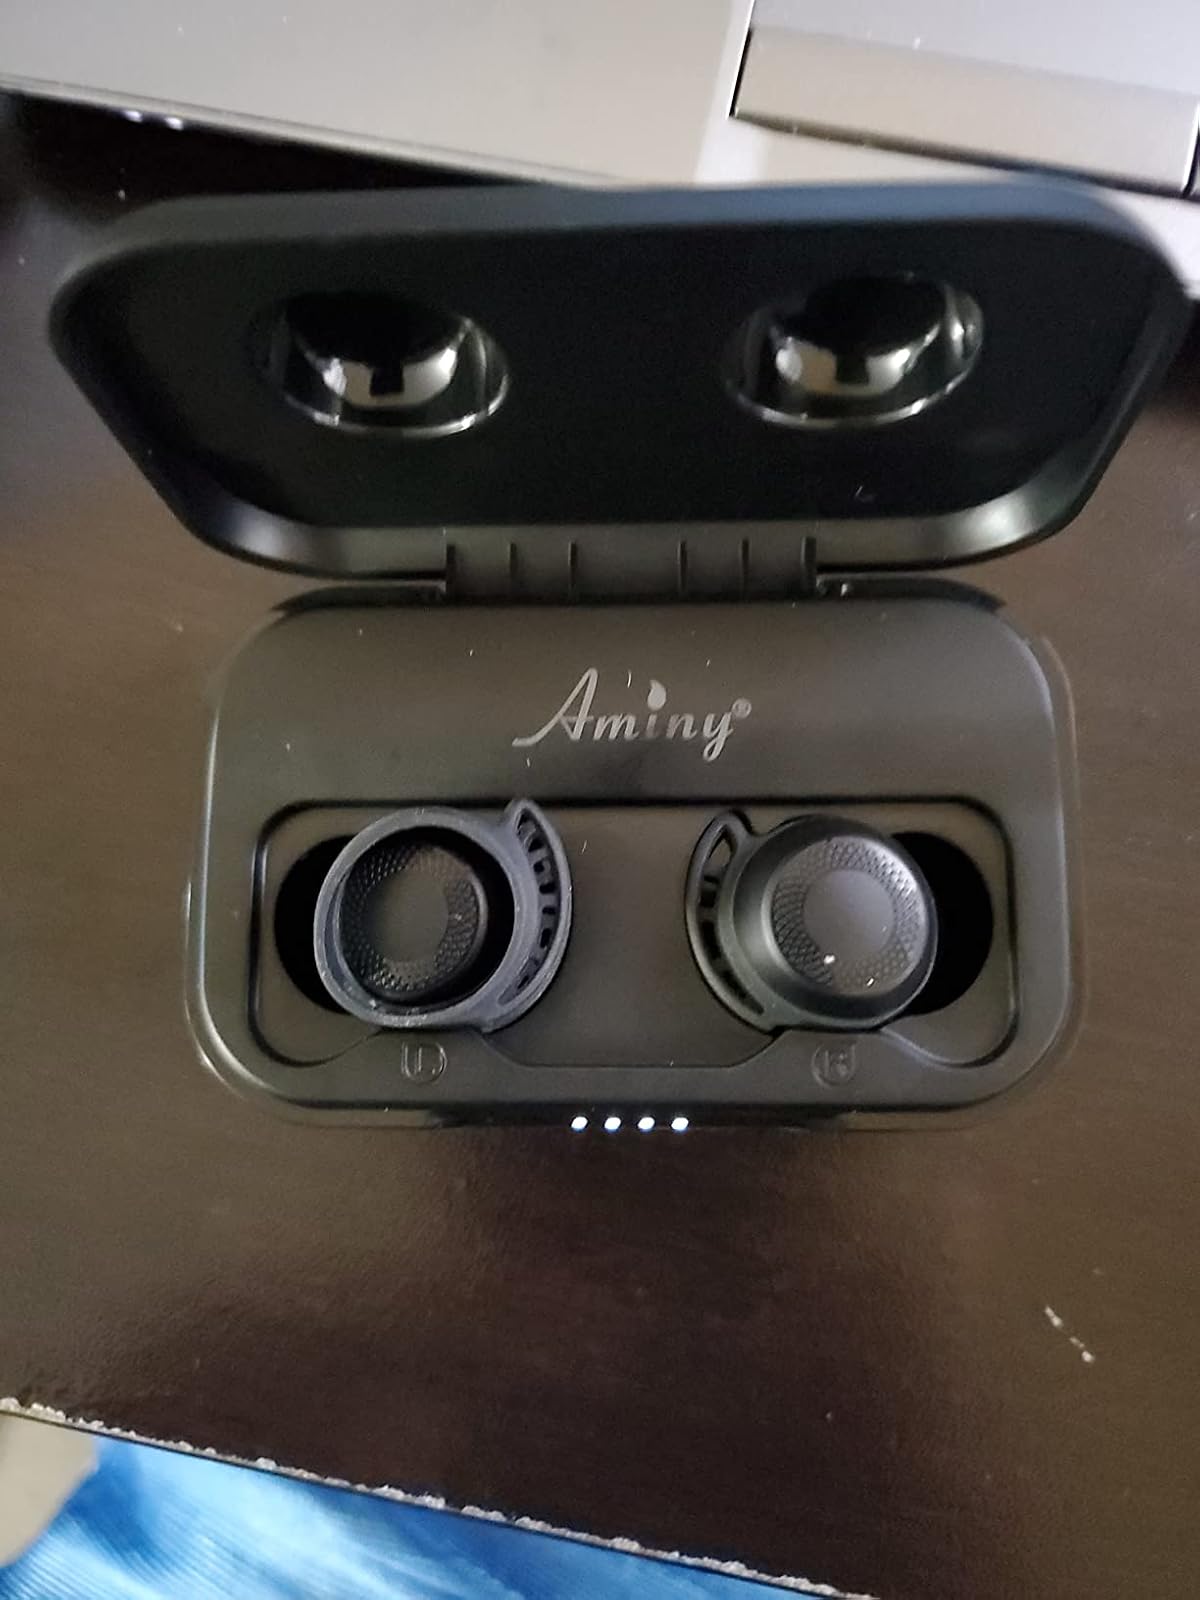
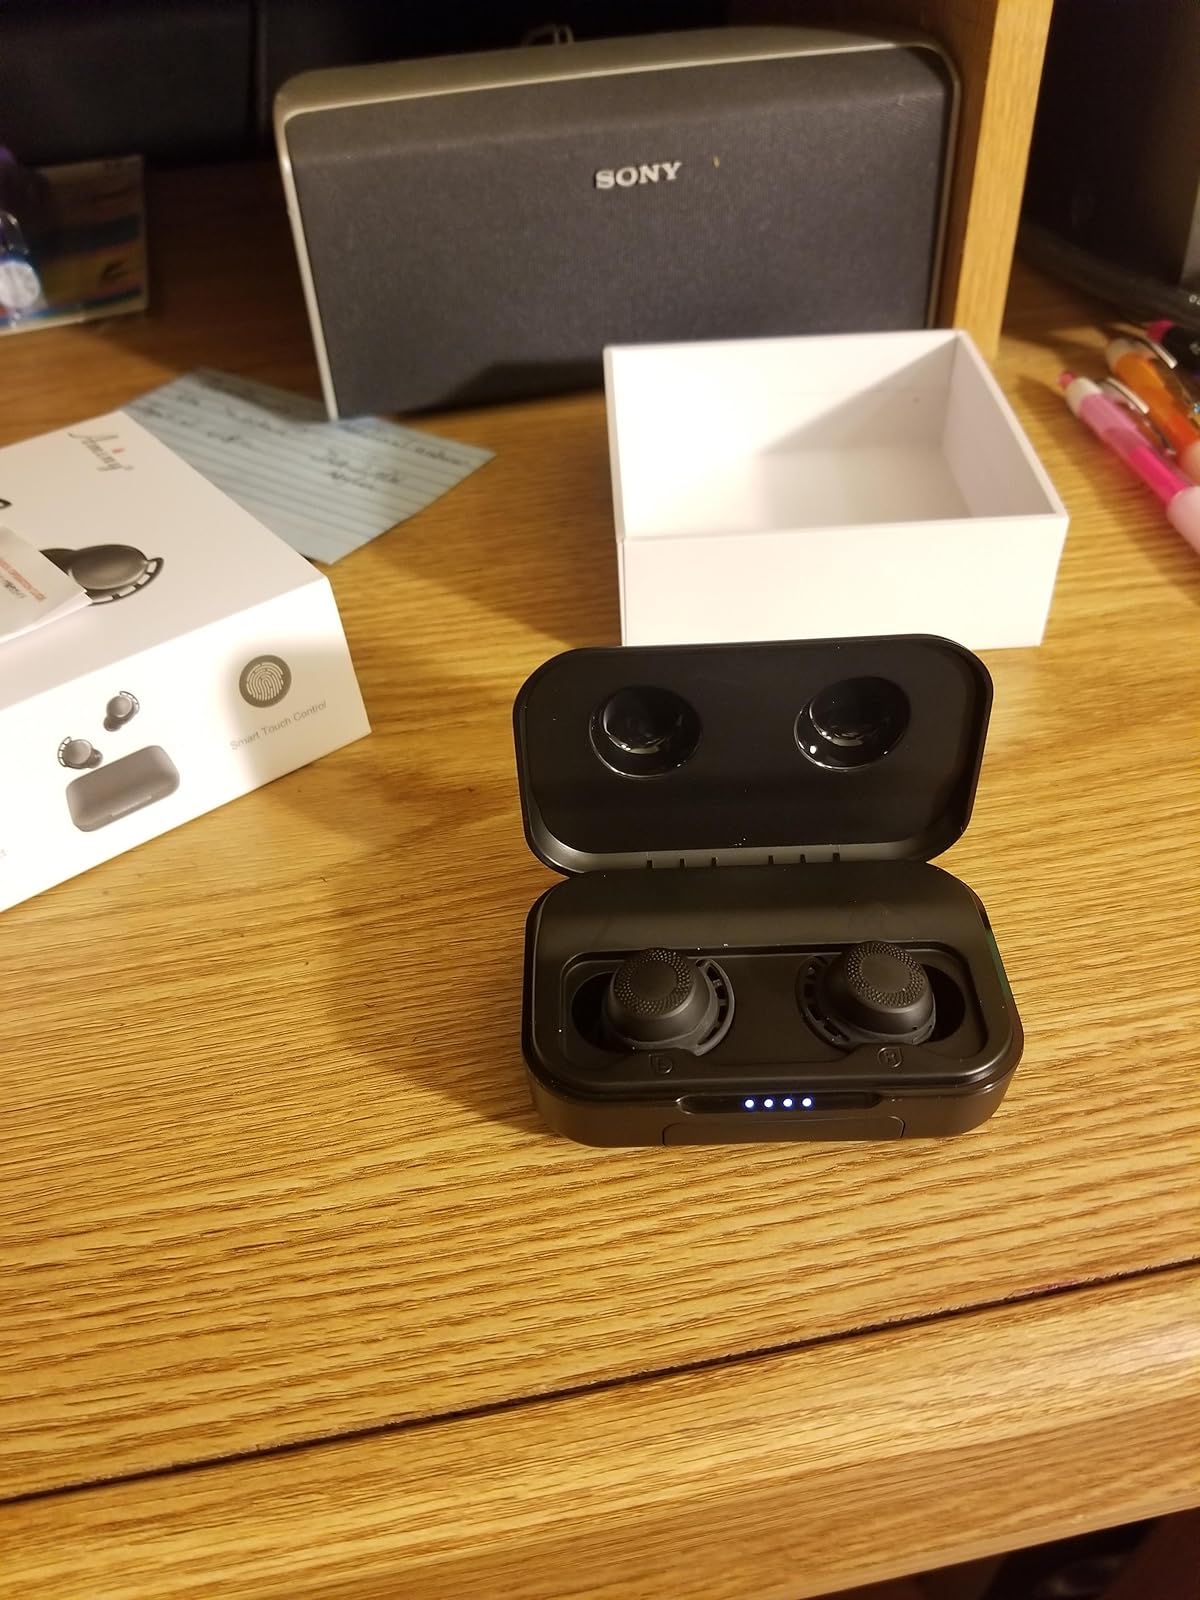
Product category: earbuds
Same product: yes